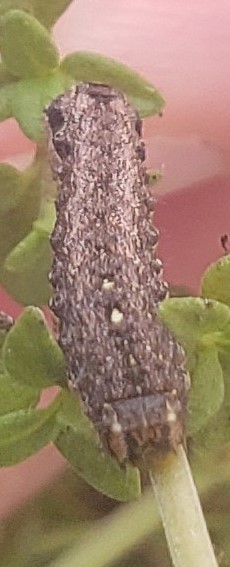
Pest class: cutworms